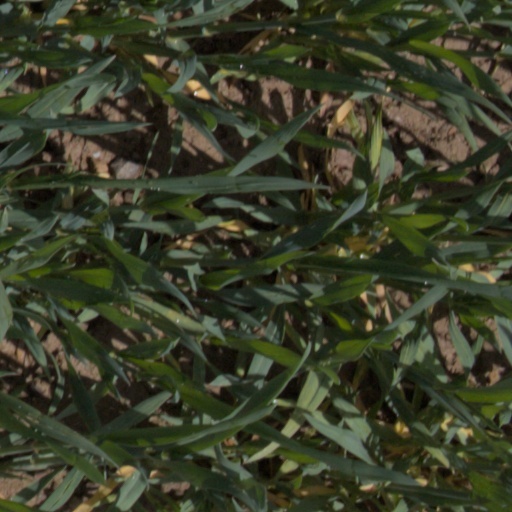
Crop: wheat